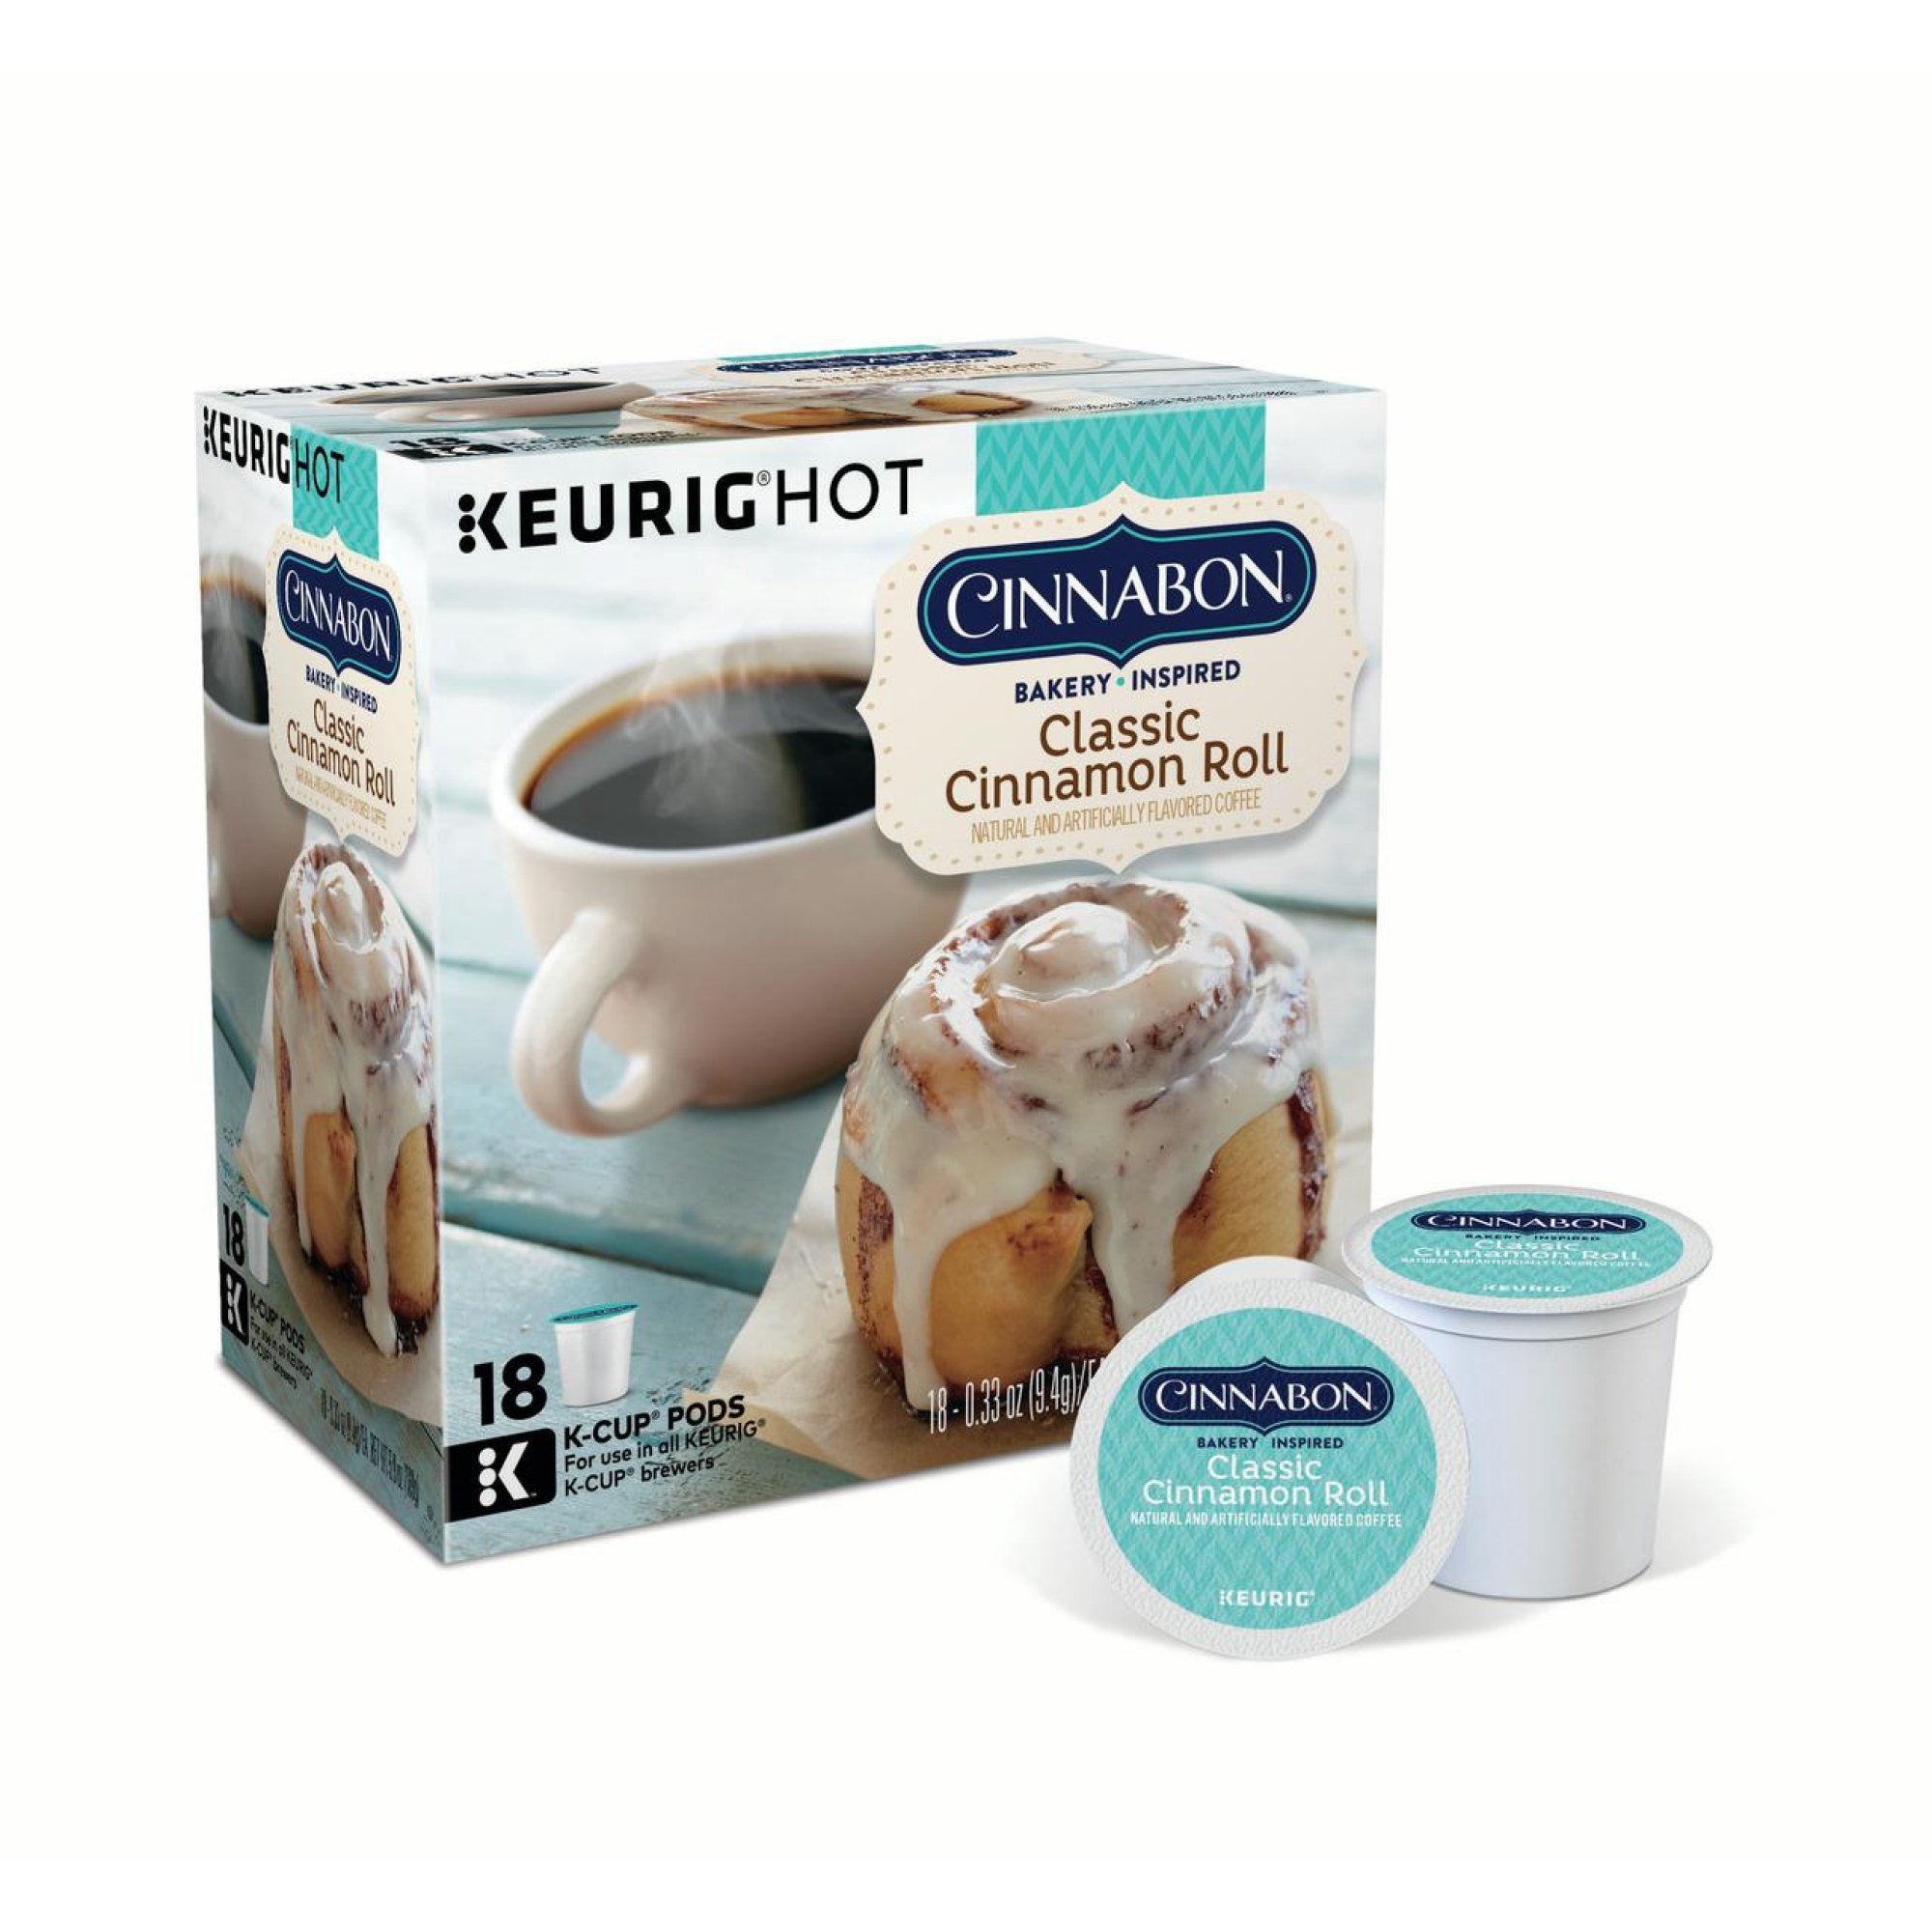
Item Name: Cinnabon Classic Cinnamon Roll Keurig Single-Serve K-Cup Pods, Light Roast Coffee, 18 Count (Pack of 2)
Value: 36.0
Unit: Count

Price: 22.99